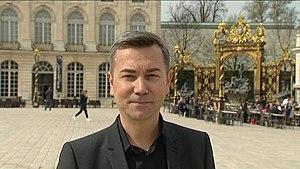
Photo
Thierry Gelhaye, né le 12 février 1972 est un journaliste français.